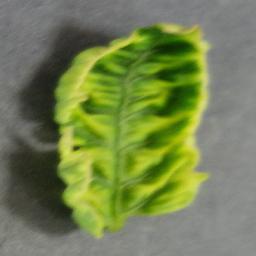
Label: Tomato___Tomato_Yellow_Leaf_Curl_Virus